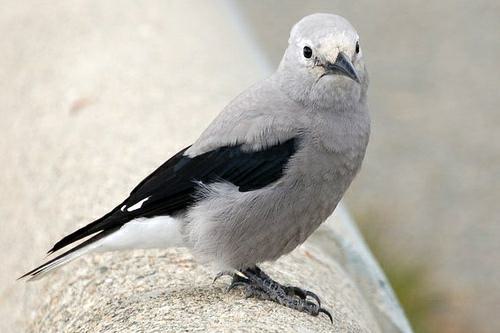
A photo of a clark nutcracker